Thai salads

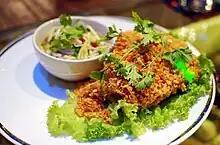
"Yam pla duk fu", with the green mango dressing in a bowl on the side

Examples of "yam" style salads are "yam nuea yang" with sliced grilled beef, "yam khai dao" with fried egg, "yam tale" with mixed seafood, "yam mu yo" with a pork sausage resembling liverwurst, or "yam wunsen" with glass noodles. Some yam salads can use only herbs, spices, and nuts as their main ingredient, such as "yam takhrai met mamuang himaphan" with sliced lemongrass and cashew nuts, or with stir-fried vegetables, such as water mimosa in "yam phak krachet". Depending on the salad, anything from crispy fried onions, crunchy nuts, or seeds to toasted coconut flakes can also be added to the mix to enhance the flavours, colours and textures. Also, in many "yam" salads where the main ingredient is not meat, cooked minced pork can be added for extra savoryness, as often happens in "yam wunsen" (glass noodle salad). After one look at the menu of a "khao tom kui" (plain rice congee) restaurant, it is clear that nearly any ingredient that one can imagine can be used to make a "yam-"style salad. To name a few: "yam khai khem" (salted duck eggs), "yam kung chiang" (dry Chinese sweet pork sausage), "yam mu krop" (Chinese crispy pork), and "yam phak kat dong" (Chinese pickled cabbage). These "yam" that are eaten with plain rice congee tend to remain more simple in their preparation, containing only the basic "dressing" of lime juice, raw onion or shallot, chillies, sugar, and fish sauce in addition to the main ingredient, with only some celery added where needed.